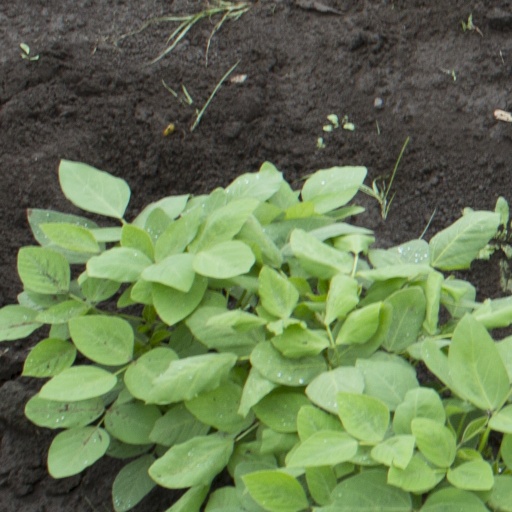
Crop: soybean